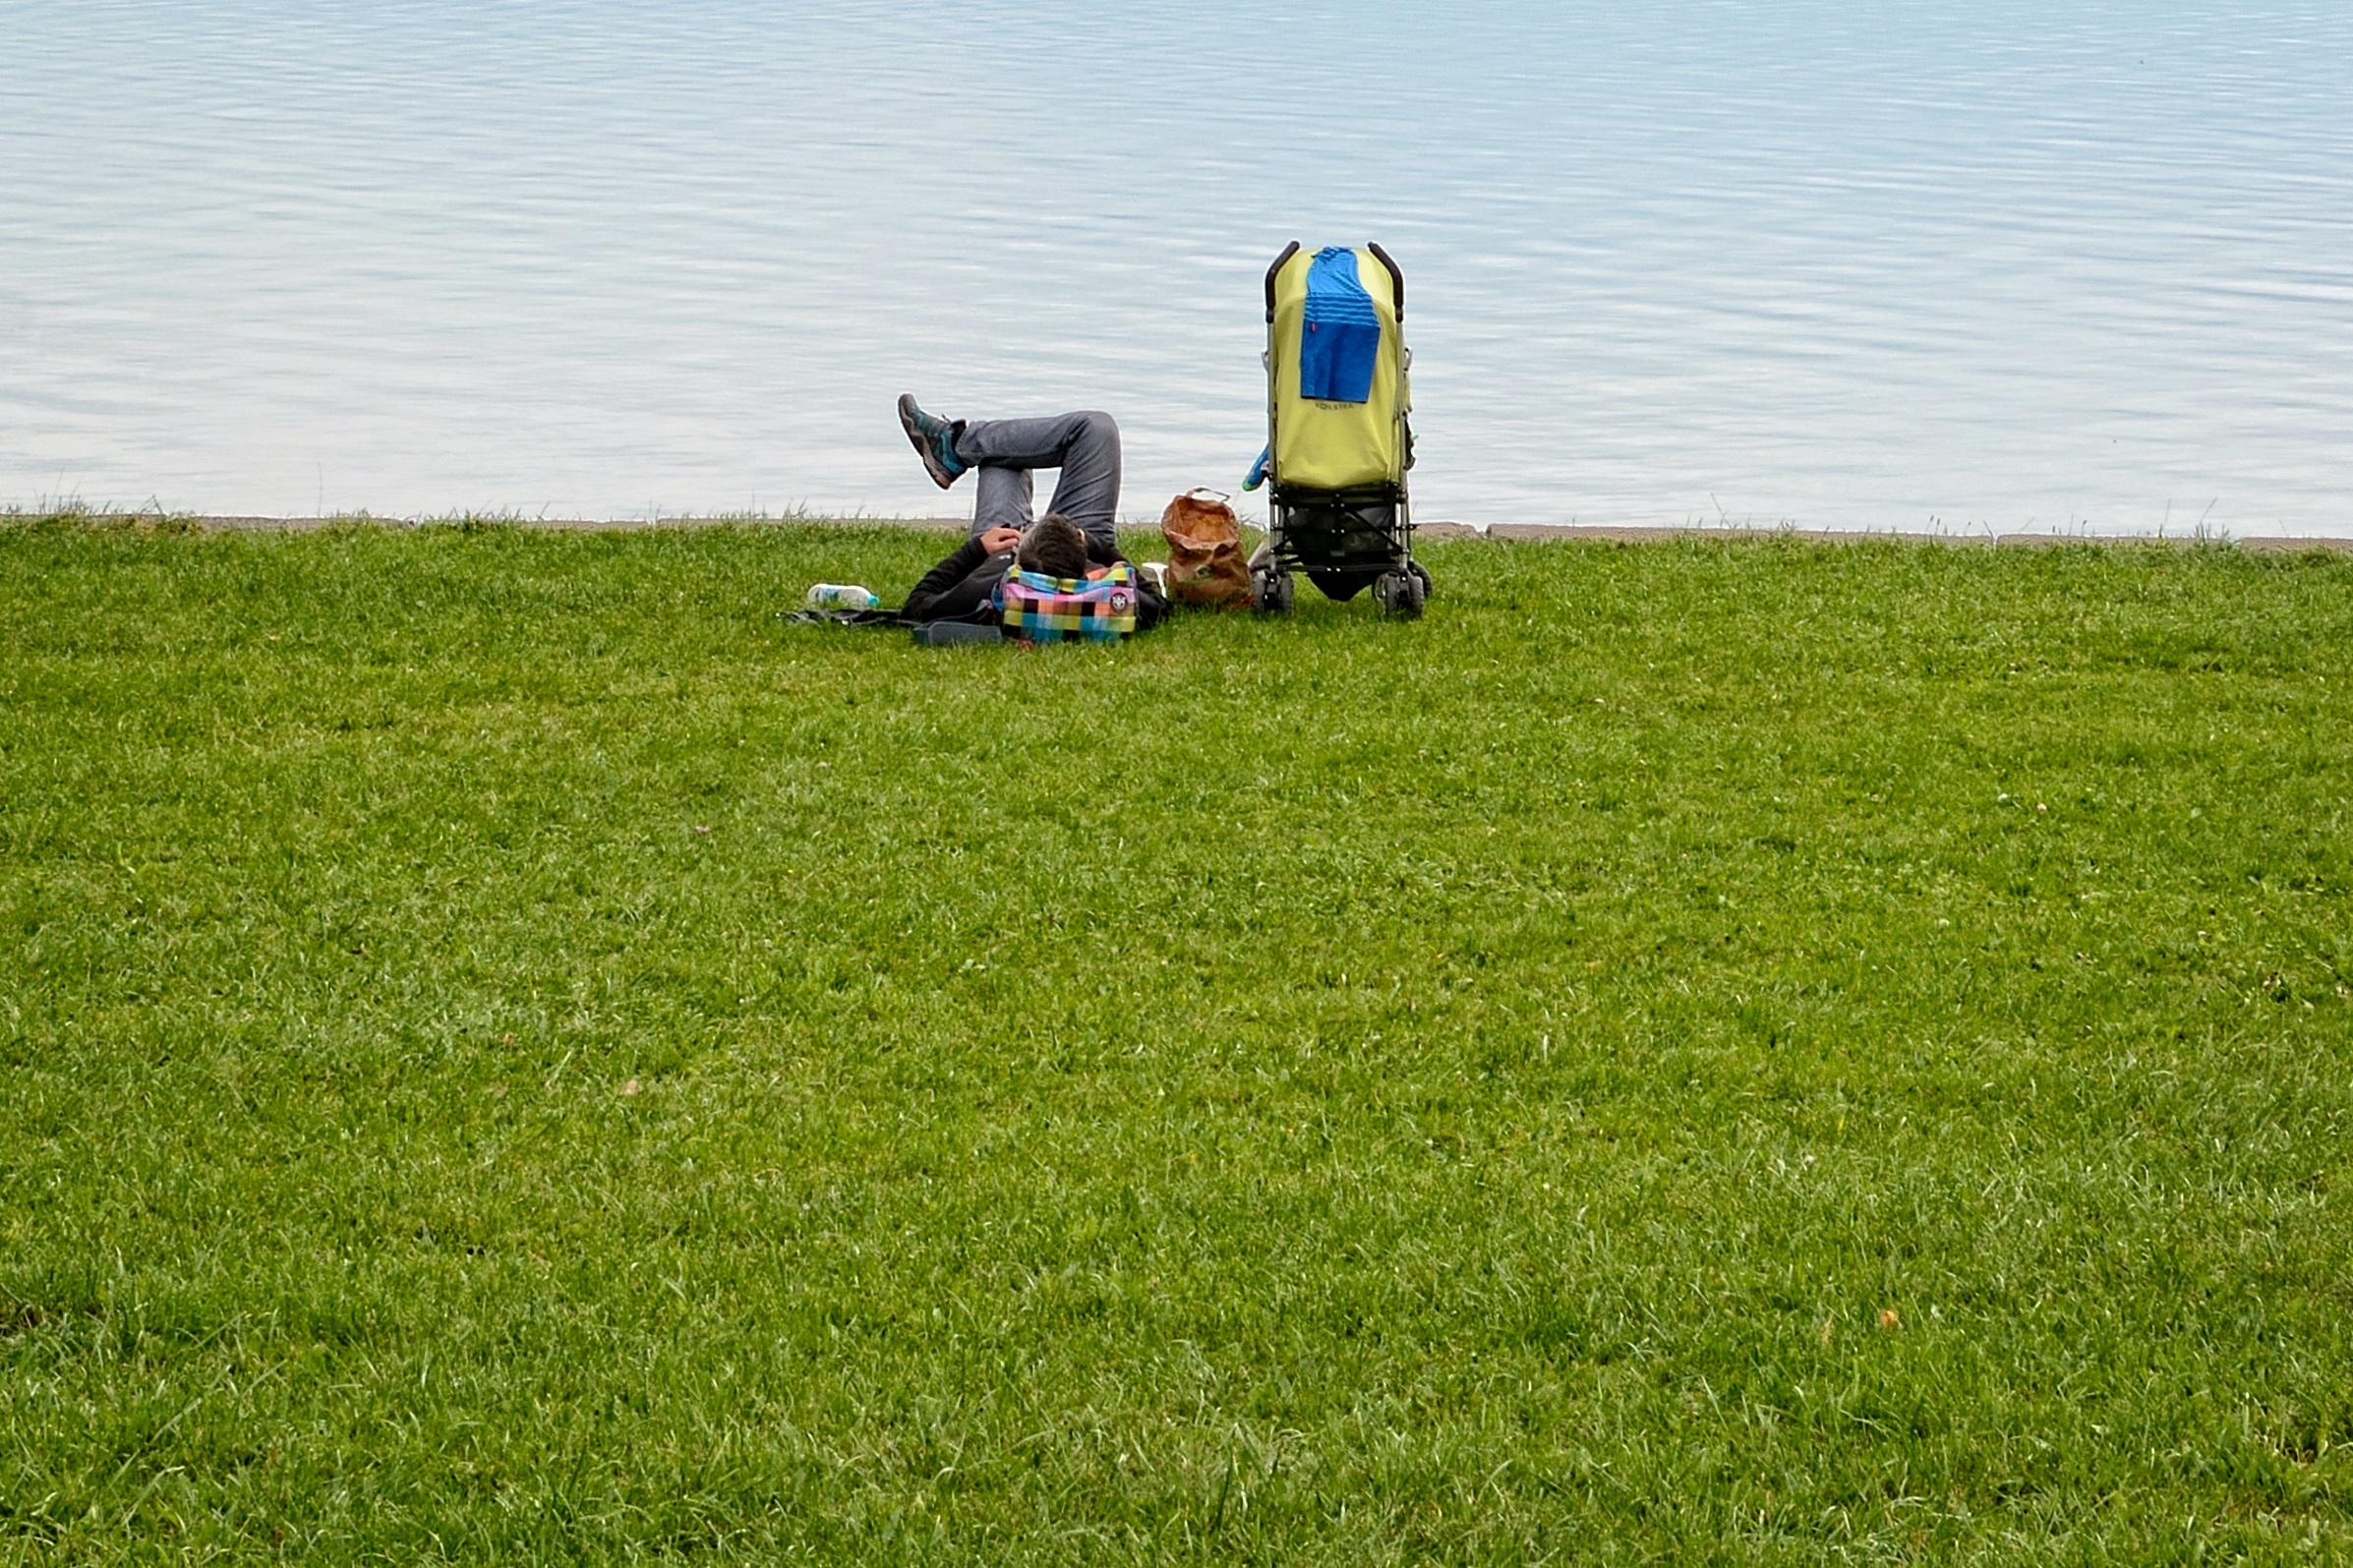
nature, grass, person, field, lawn, meadow, prairie, wind, green, pasture, holiday, father, child, human, toy, family, relaxation, mother, grassland, break, recovery, recover, baby carriage, switch off, atmosphere of earth, outdoor nature